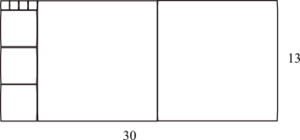
pavage illustrant la création d'un fraction continuée. Image personnelle.
En mathématiques, une fraction continue ou fraction continue simple ou plus rarement fraction continuée est une expression de la forme :